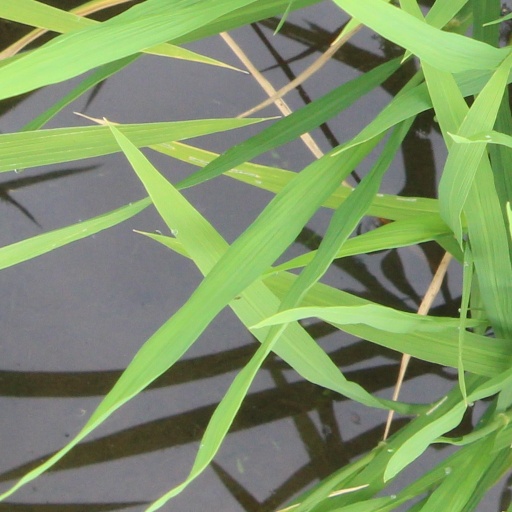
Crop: rice